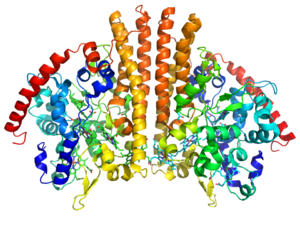
La cytochrome c nitrite réductase est une oxydoréductase qui catalyse la réaction :